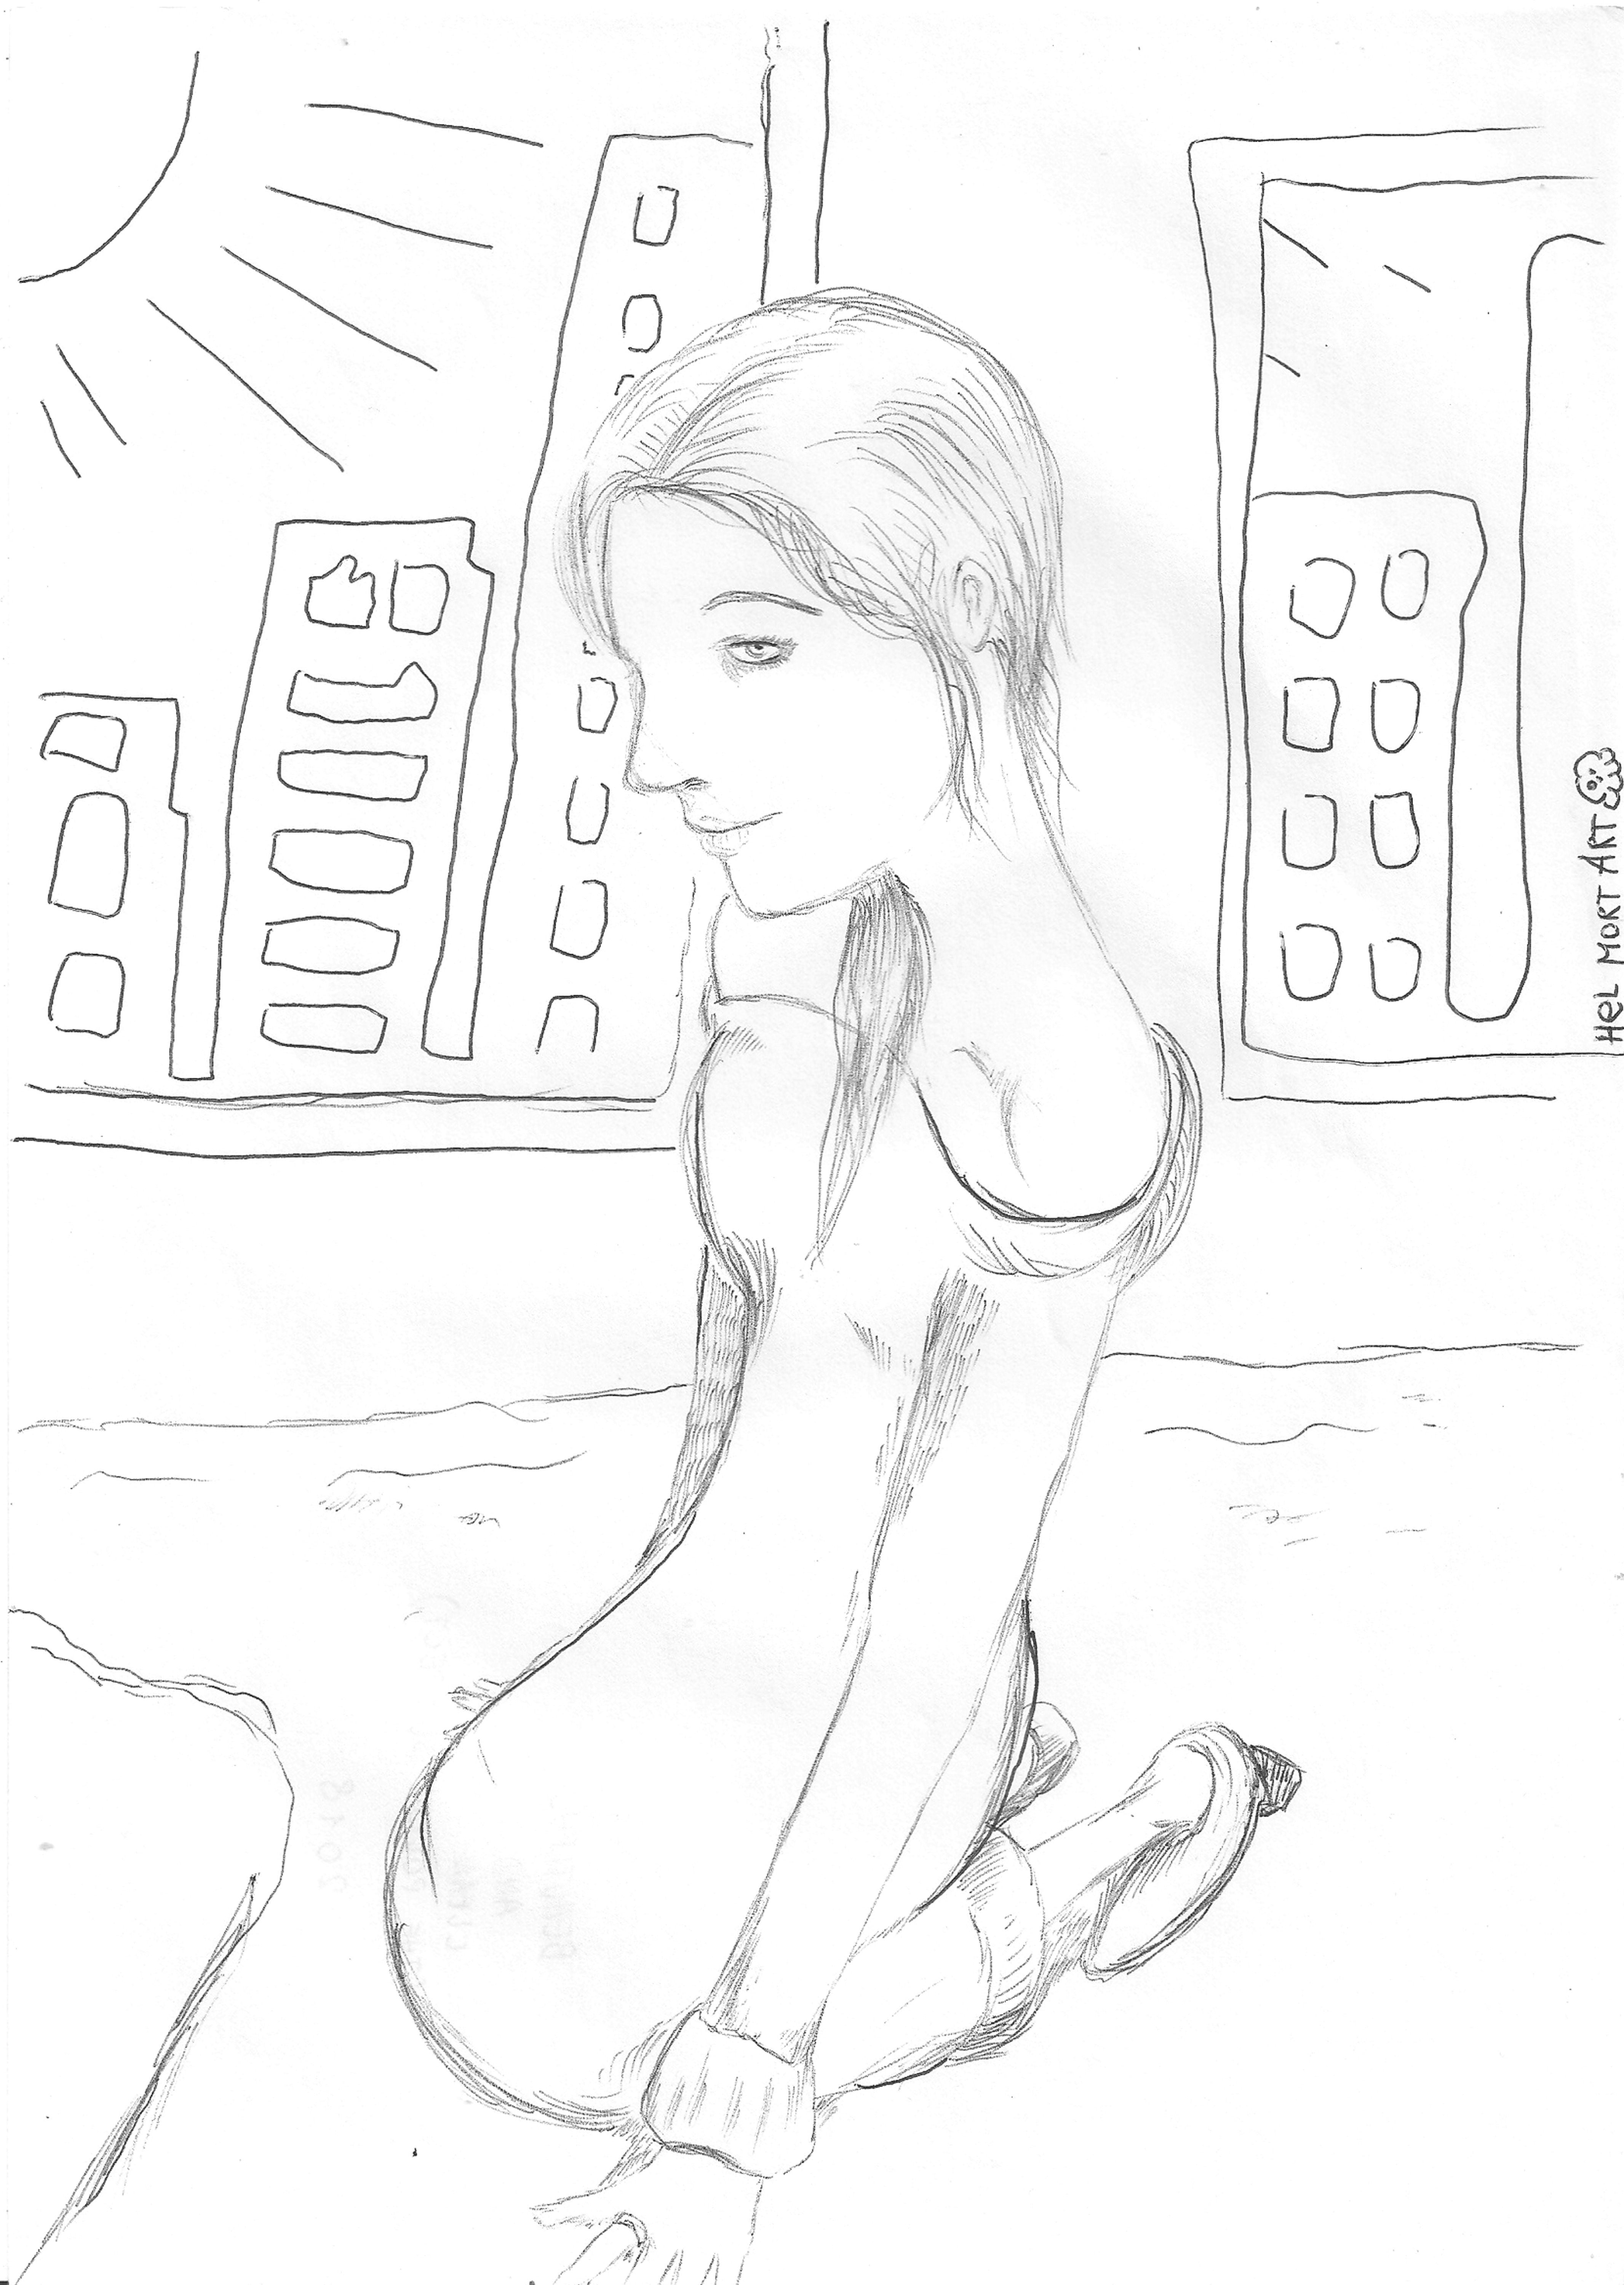
painting, art, artist, artwork, drawing, contemporary art, photography, illustration, paint, love, design, sketch, fine art, abstract art, creative, abstract, acrylic painting, nature, watercolor, art gallery, oil painting, gallery, modern art, abstract painting, digital art, contemporary painting, art collector, style, girl, woman, fashion, mort, finger, elbow, white, human leg, wrist, jaw, line art, chest, neck, waist, monochrome, trunk, black and white, ankle, coloring book, foot, number, balance